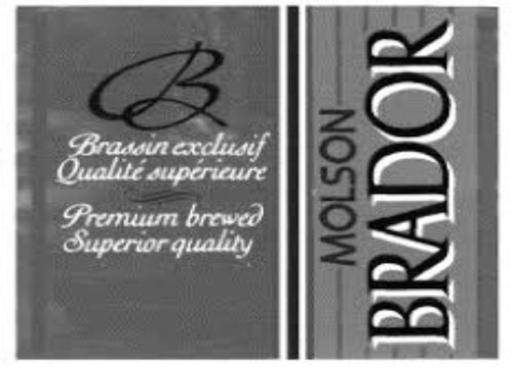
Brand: molson brador
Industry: Food